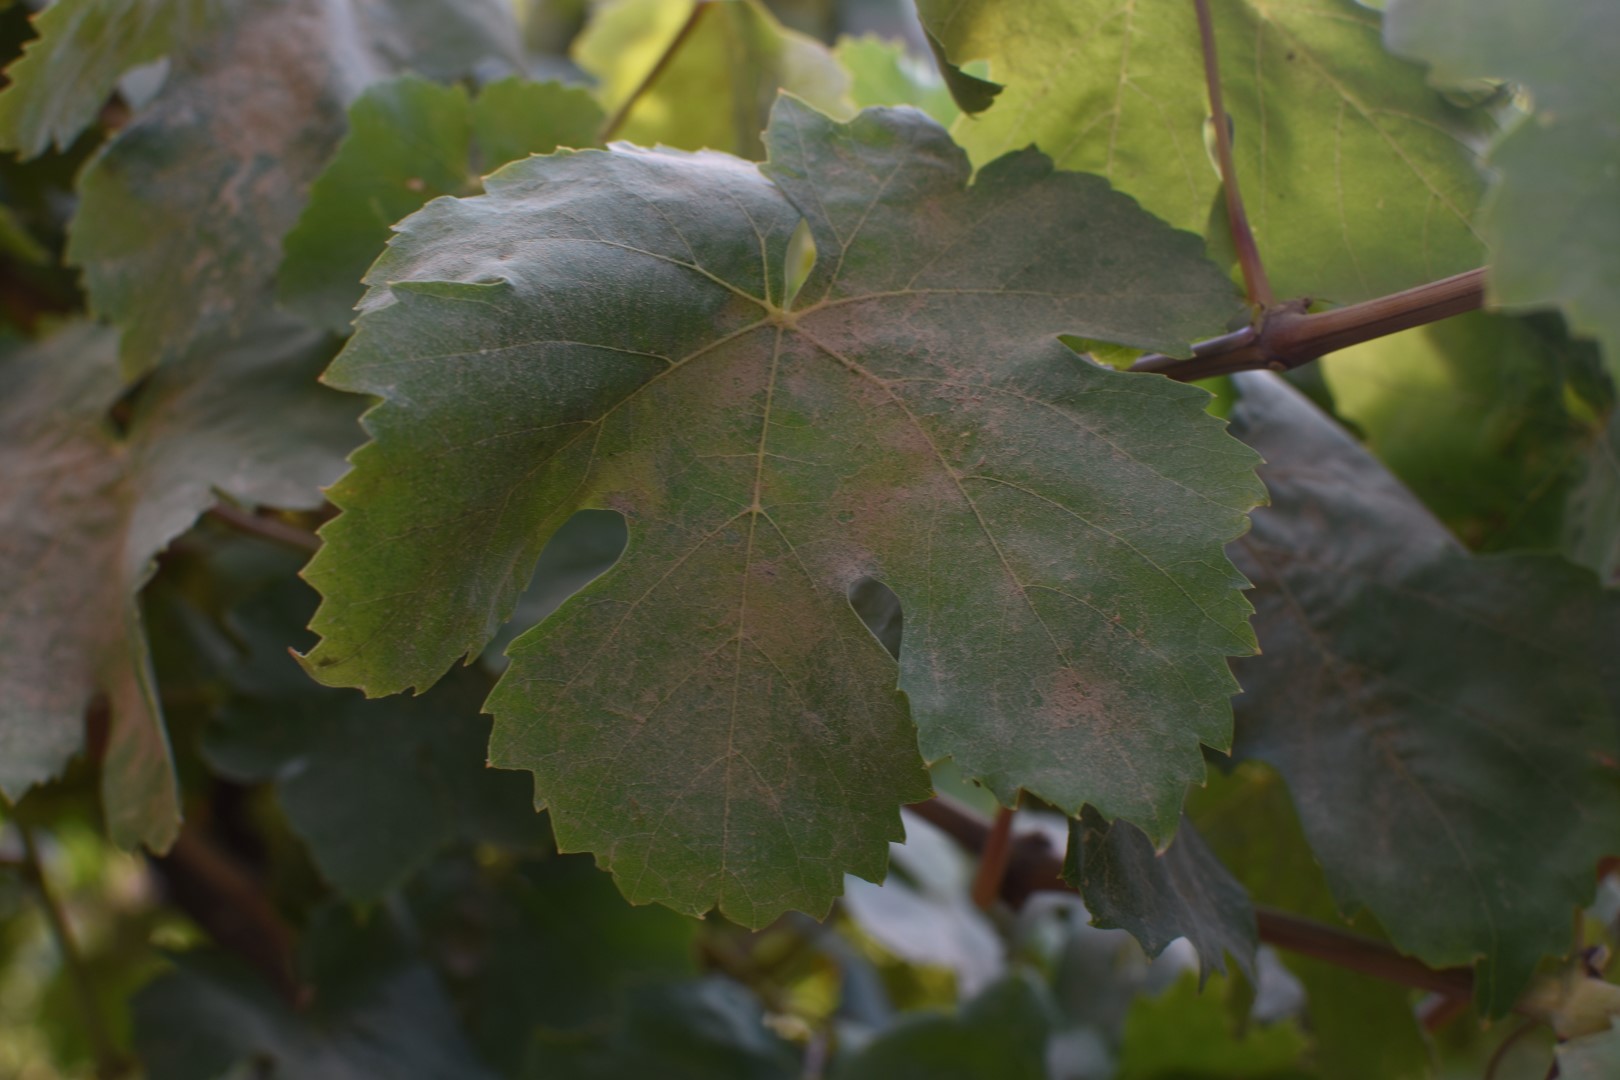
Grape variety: Thompson Seedless